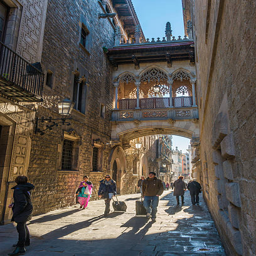
tourists walking through the old town